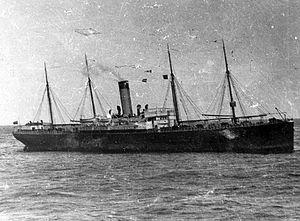
Le RMS Olympic est un paquebot transatlantique britannique, construit par les chantiers Harland & Wolff pour la White Star Line. Il est le sister-ship des infortunés Titanic et Britannic. Contrairement à ces derniers, l’Olympic a eu une longue et brillante carrière, et en a tiré le surnom d’« Old Reliable ». Cette carrière a néanmoins été marquée par plusieurs collisions avec d'autres navires. La plus importante de ces collisions, avec le croiseur HMS Hawke a eu pour principale conséquence de retarder le départ du Titanic de près d’un mois en raison des réparations de l'Olympic qui ont nécessité un transfert de main d'œuvre.
Stanley Lord est un marin britannique. Né dans une famille qui le promettait à une carrière dans les affaires, il choisit rapidement de se tourner vers la mer. Après des débuts prometteurs, il obtient très jeune ses brevets de capitaine, et entre au service de la compagnie de cargos britannique Leyland Line. Après trois commandements, il est affecté en 1912 au Californian. C'est lors d'une traversée de ce navire entre Liverpool et Boston, en avril 1912, que Lord devient célèbre.
Le Samson est un phoquier norvégien qui s'est peut-être trouvé à proximité du Titanic lors de son naufrage le 15 avril 1912. Construit en 1885, ce navire a longtemps servi dans les bancs de Terre-Neuve. Par la suite, à la fin des années 1920, le Samson est vendu à l'explorateur Richard Byrd qui l'utilise pour sa première expédition en Antarctique en 1928 - 1929. Finalement, le 30 décembre 1952, le navire s'échoue alors qu'il est remorqué vers Halifax. L'incendie qui se déclenche alors a raison de lui.
Le Californian est un cargo-mixte transatlantique appartenant à la compagnie Leyland Line. Construit en 1901, c'est un navire de taille et puissance modestes principalement destiné au transport du coton. Cependant, quelques cabines sont aménagées pour transporter des passagers de classe moyenne. Le navire est mis en service en janvier 1902 et dessert Boston et La Nouvelle-Orléans au cours de dix premières années de carrière sans histoire.
À la suite du naufrage du Titanic le 15 avril 1912, deux commissions d'enquête sont organisées pour tenter de déterminer les causes de ce drame qui avait entraîné la mort de 1 500 personnes, afin d'éviter qu'un tel événement se reproduise. La première commission, menée par le Sénat des États-Unis sous la houlette de William Alden Smith, se déroule du 19 avril au 25 mai 1912. La seconde, menée pour le Tribunal des naufrages britannique par Lord Mersey, s'étend pour sa part du 2 mai au 3 juillet de la même année. Nombre de personnes sont interrogées : passagers et membres d'équipage survivants, capitaines de navires voisins des lieux du drame, officiels de la compagnie et marins expérimentés.
De nombreuses légendes et théories alternatives sur le déroulement du naufrage du Titanic sont nées après le déroulement des faits. Le naufrage du paquebot, réputé insubmersible, a eu une profonde influence dans la mémoire collective. Les contemporains du naufrage, ainsi que les générations suivantes, ne parviennent en effet pas à comprendre comment un navire flambant neuf, aussi gros et puissant, a pu sombrer en moins de trois heures, entraînant avec lui près de 1 500 âmes. À une époque où mythes et malédictions fascinent, beaucoup y voient donc un signe du destin.